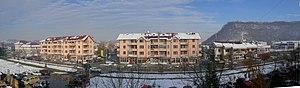
Ugljevik est une ville et une municipalité de Bosnie-Herzégovine située dans la République serbe de Bosnie. Selon les premiers résultats du recensement bosnien de 2013, la ville intra muros compte 4 155 habitants et la municipalité 16 538.